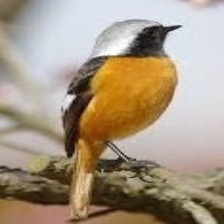
Species: DAURIAN REDSTART
Scientific name: PHOENICURUS AUROREUS